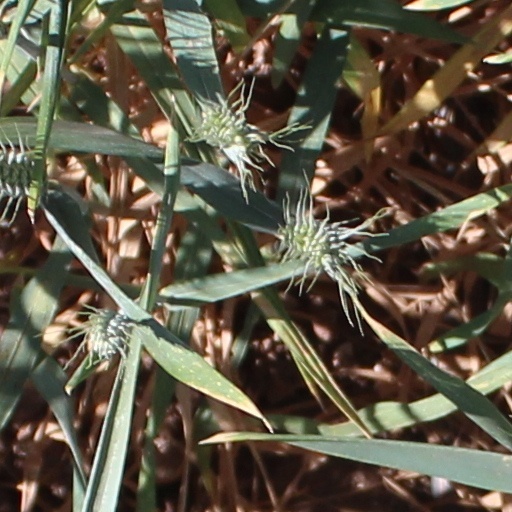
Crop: wheat